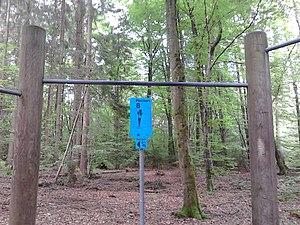
Un parcours de santé, parcours sportif ou parcours vita est une promenade sportive rythmée par un ensemble d'activités, généralement dans un cadre naturel ou un parc urbain.